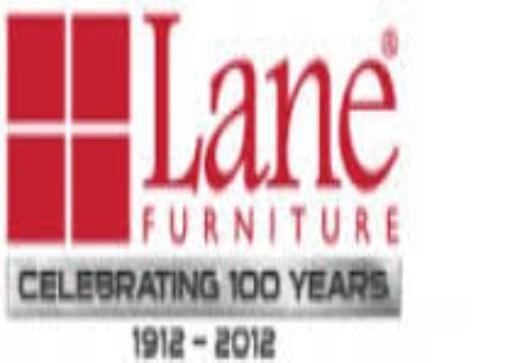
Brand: Lane Furniture
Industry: Necessities